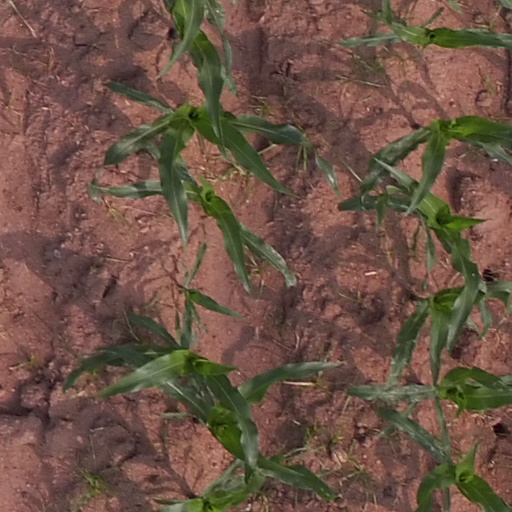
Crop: maize; corn